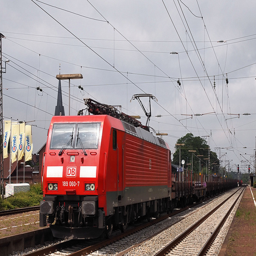
A train rests beneath a network of wires.
An electric train on railroad tracks pulling other rail cars.
A picture of a train going on some train tracks.
A bright red train is moving down the tracks with several cars following it.
A red train progressing along a track and an electric line.